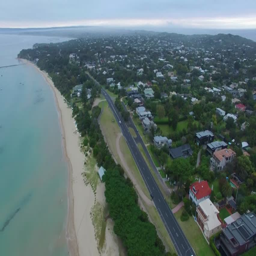
flying backwards high above australian suburb showing the beach and suburb .